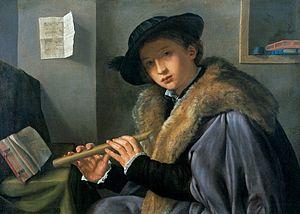
Giovanni Gerolamo Savoldo est un peintre lombard de la haute Renaissance.